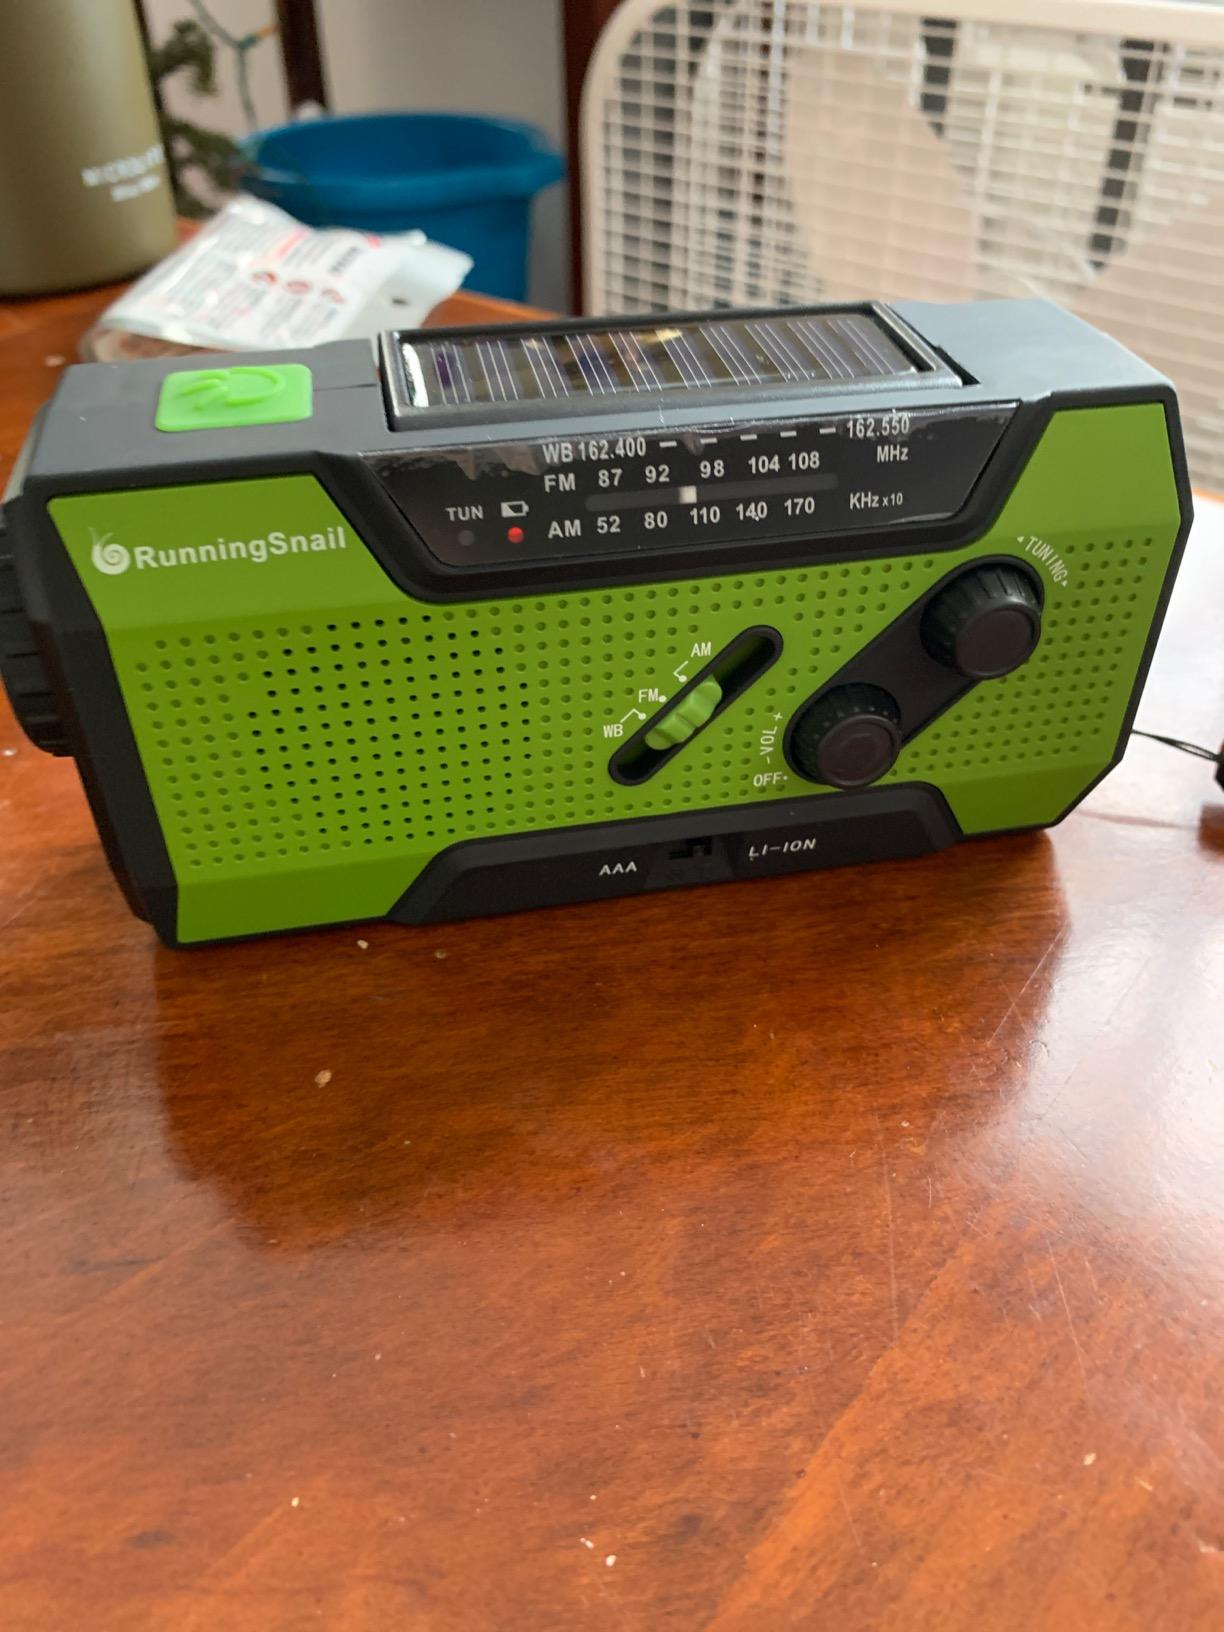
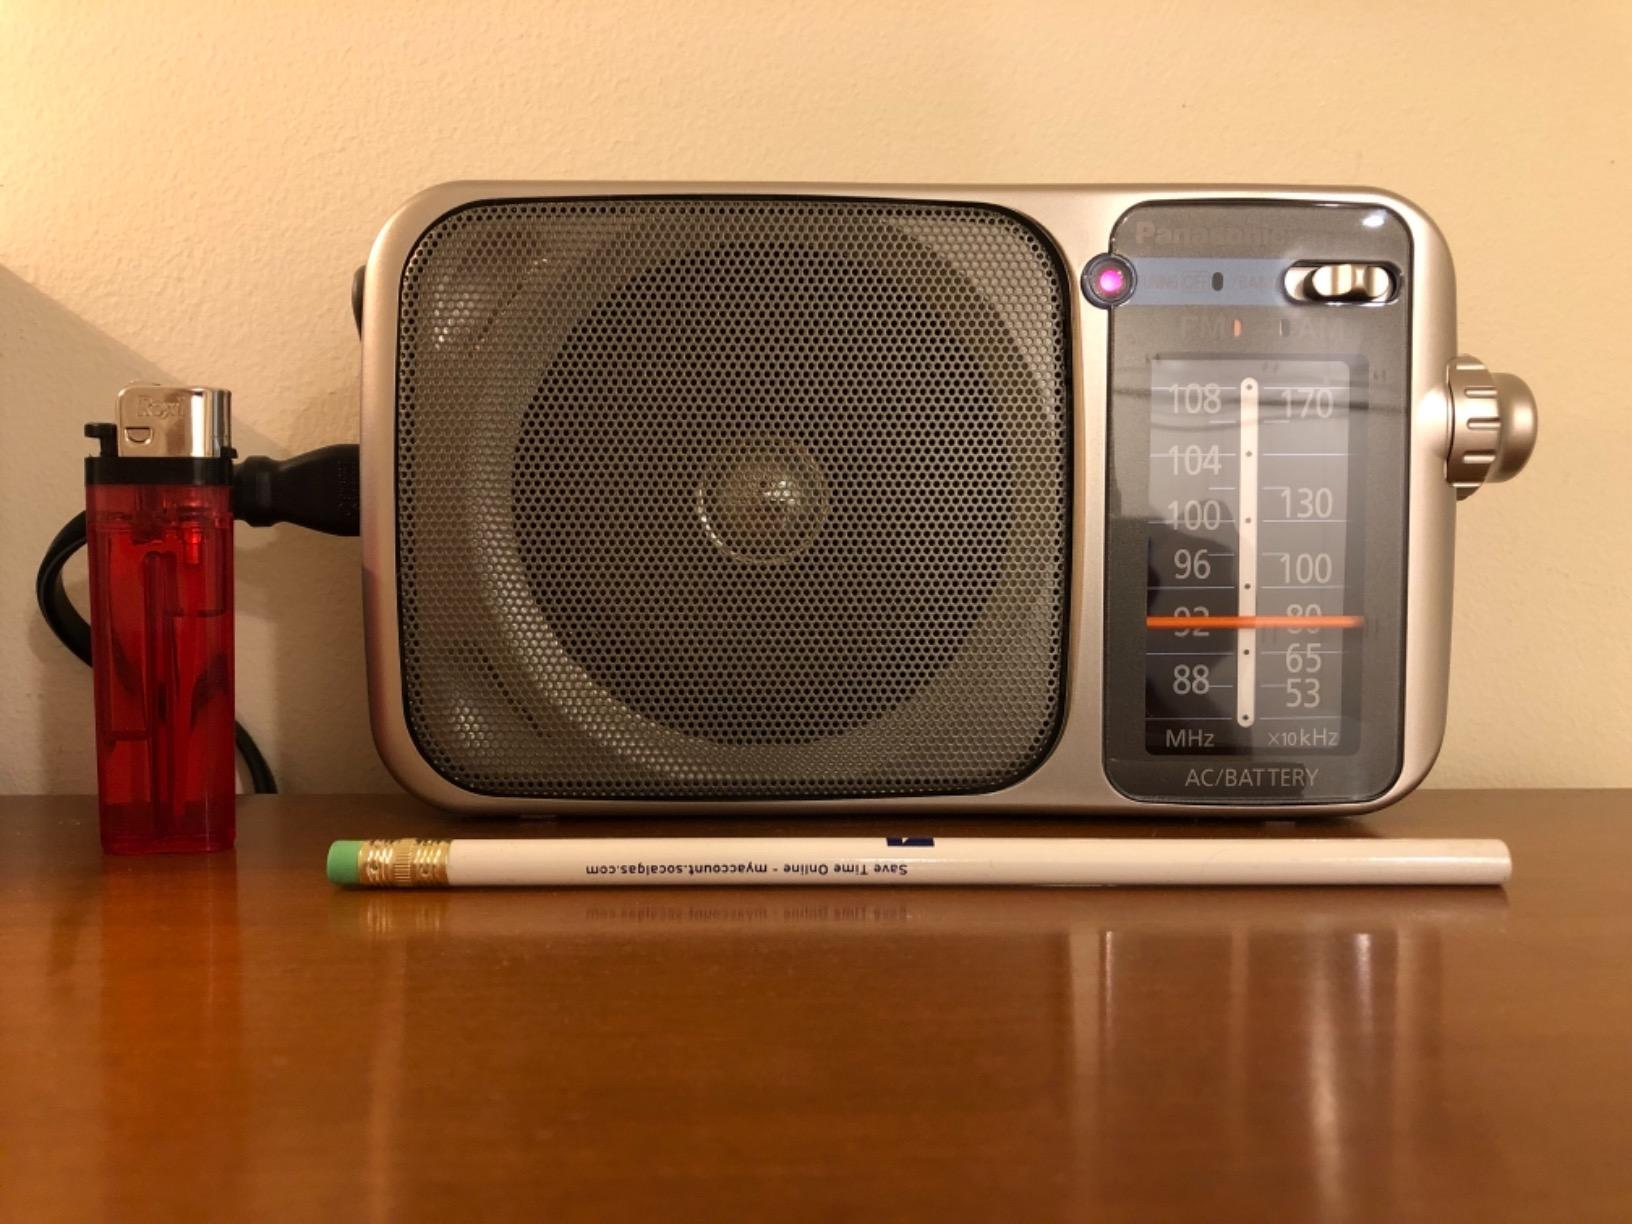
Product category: radio
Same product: no